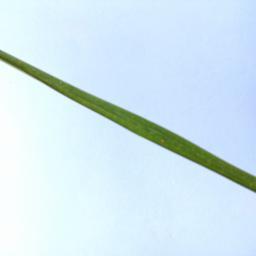
Label: Rice___Leaf_Blast